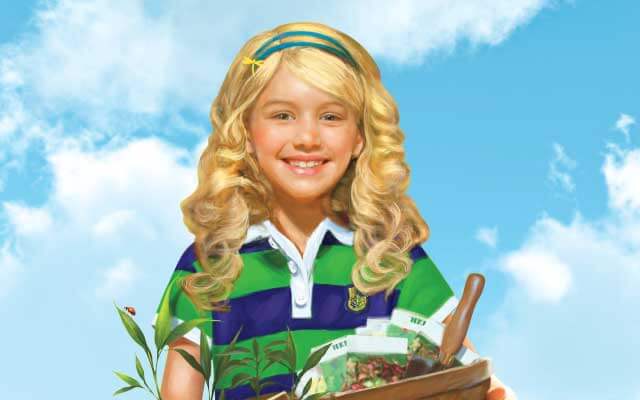
Gender: women